Westfield, Woking, Surrey

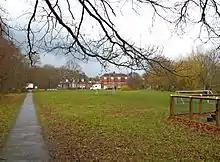
Westfield Common

There is some archaeological evidence of Late Bronze Age activity in Westfield. Late Bronze Age artefacts have been recovered from this area and are now stored in the British Museum.